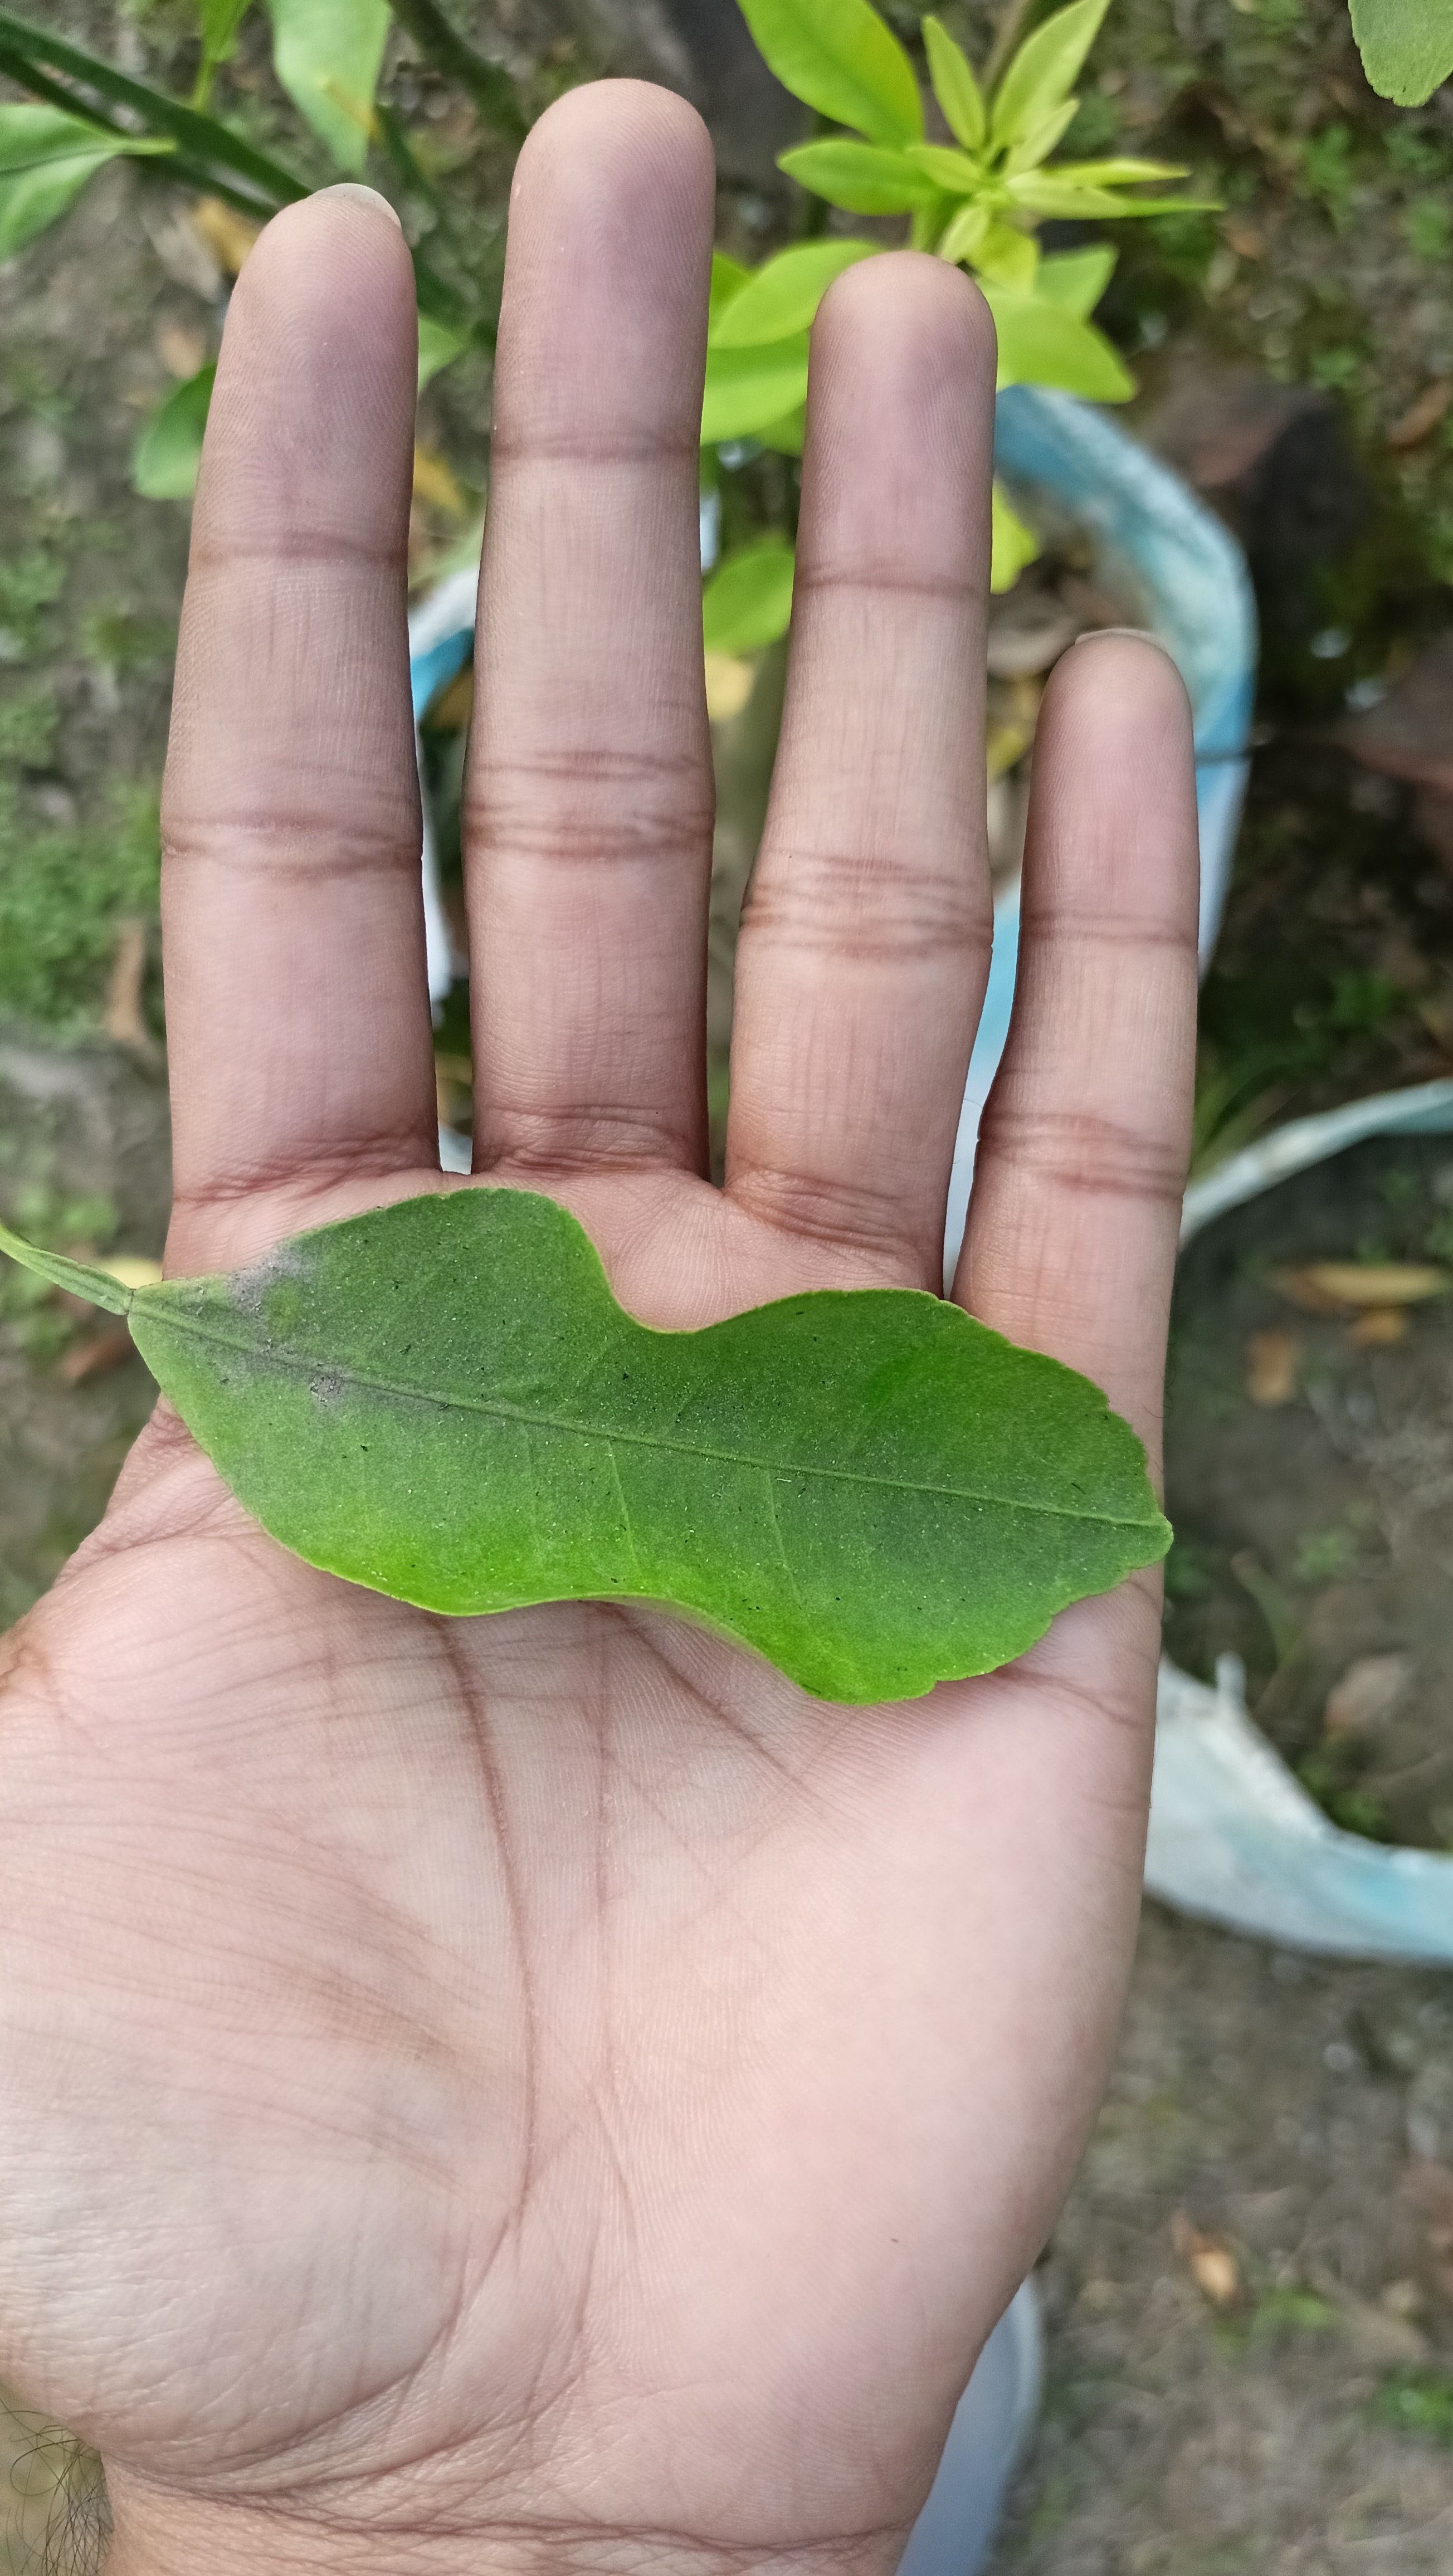
Mandarin leaf variety: Darjeling